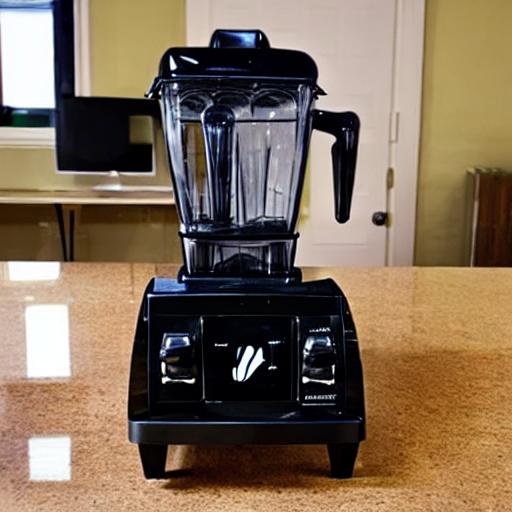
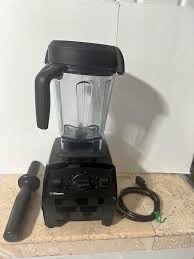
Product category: items_blender
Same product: no